Australian swamp rat

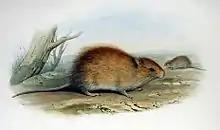
An illustration of the Australian swamp rat published in John Gould's The Mammals of Australia

The Australian swamp rat (Rattus lutreolus), also known as the eastern swamp rat, is a species of rat native to the coasts of southern and eastern Australia.